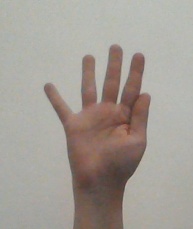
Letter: sheen